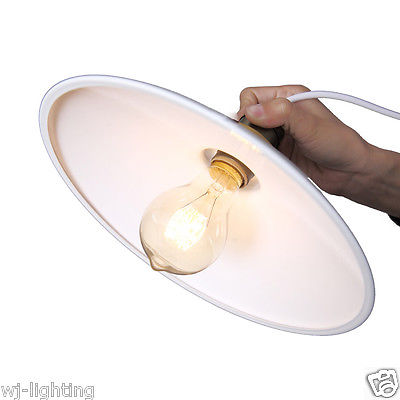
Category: lamp